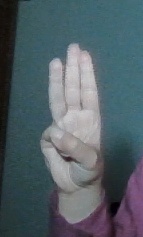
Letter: thaa